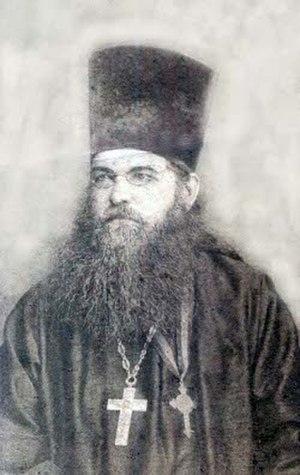
Ivan Mikheïevitch Pervouchine, né le 21 janvier 1827, mort le 29 juin 1900 était un prêtre et mathématicien russe.